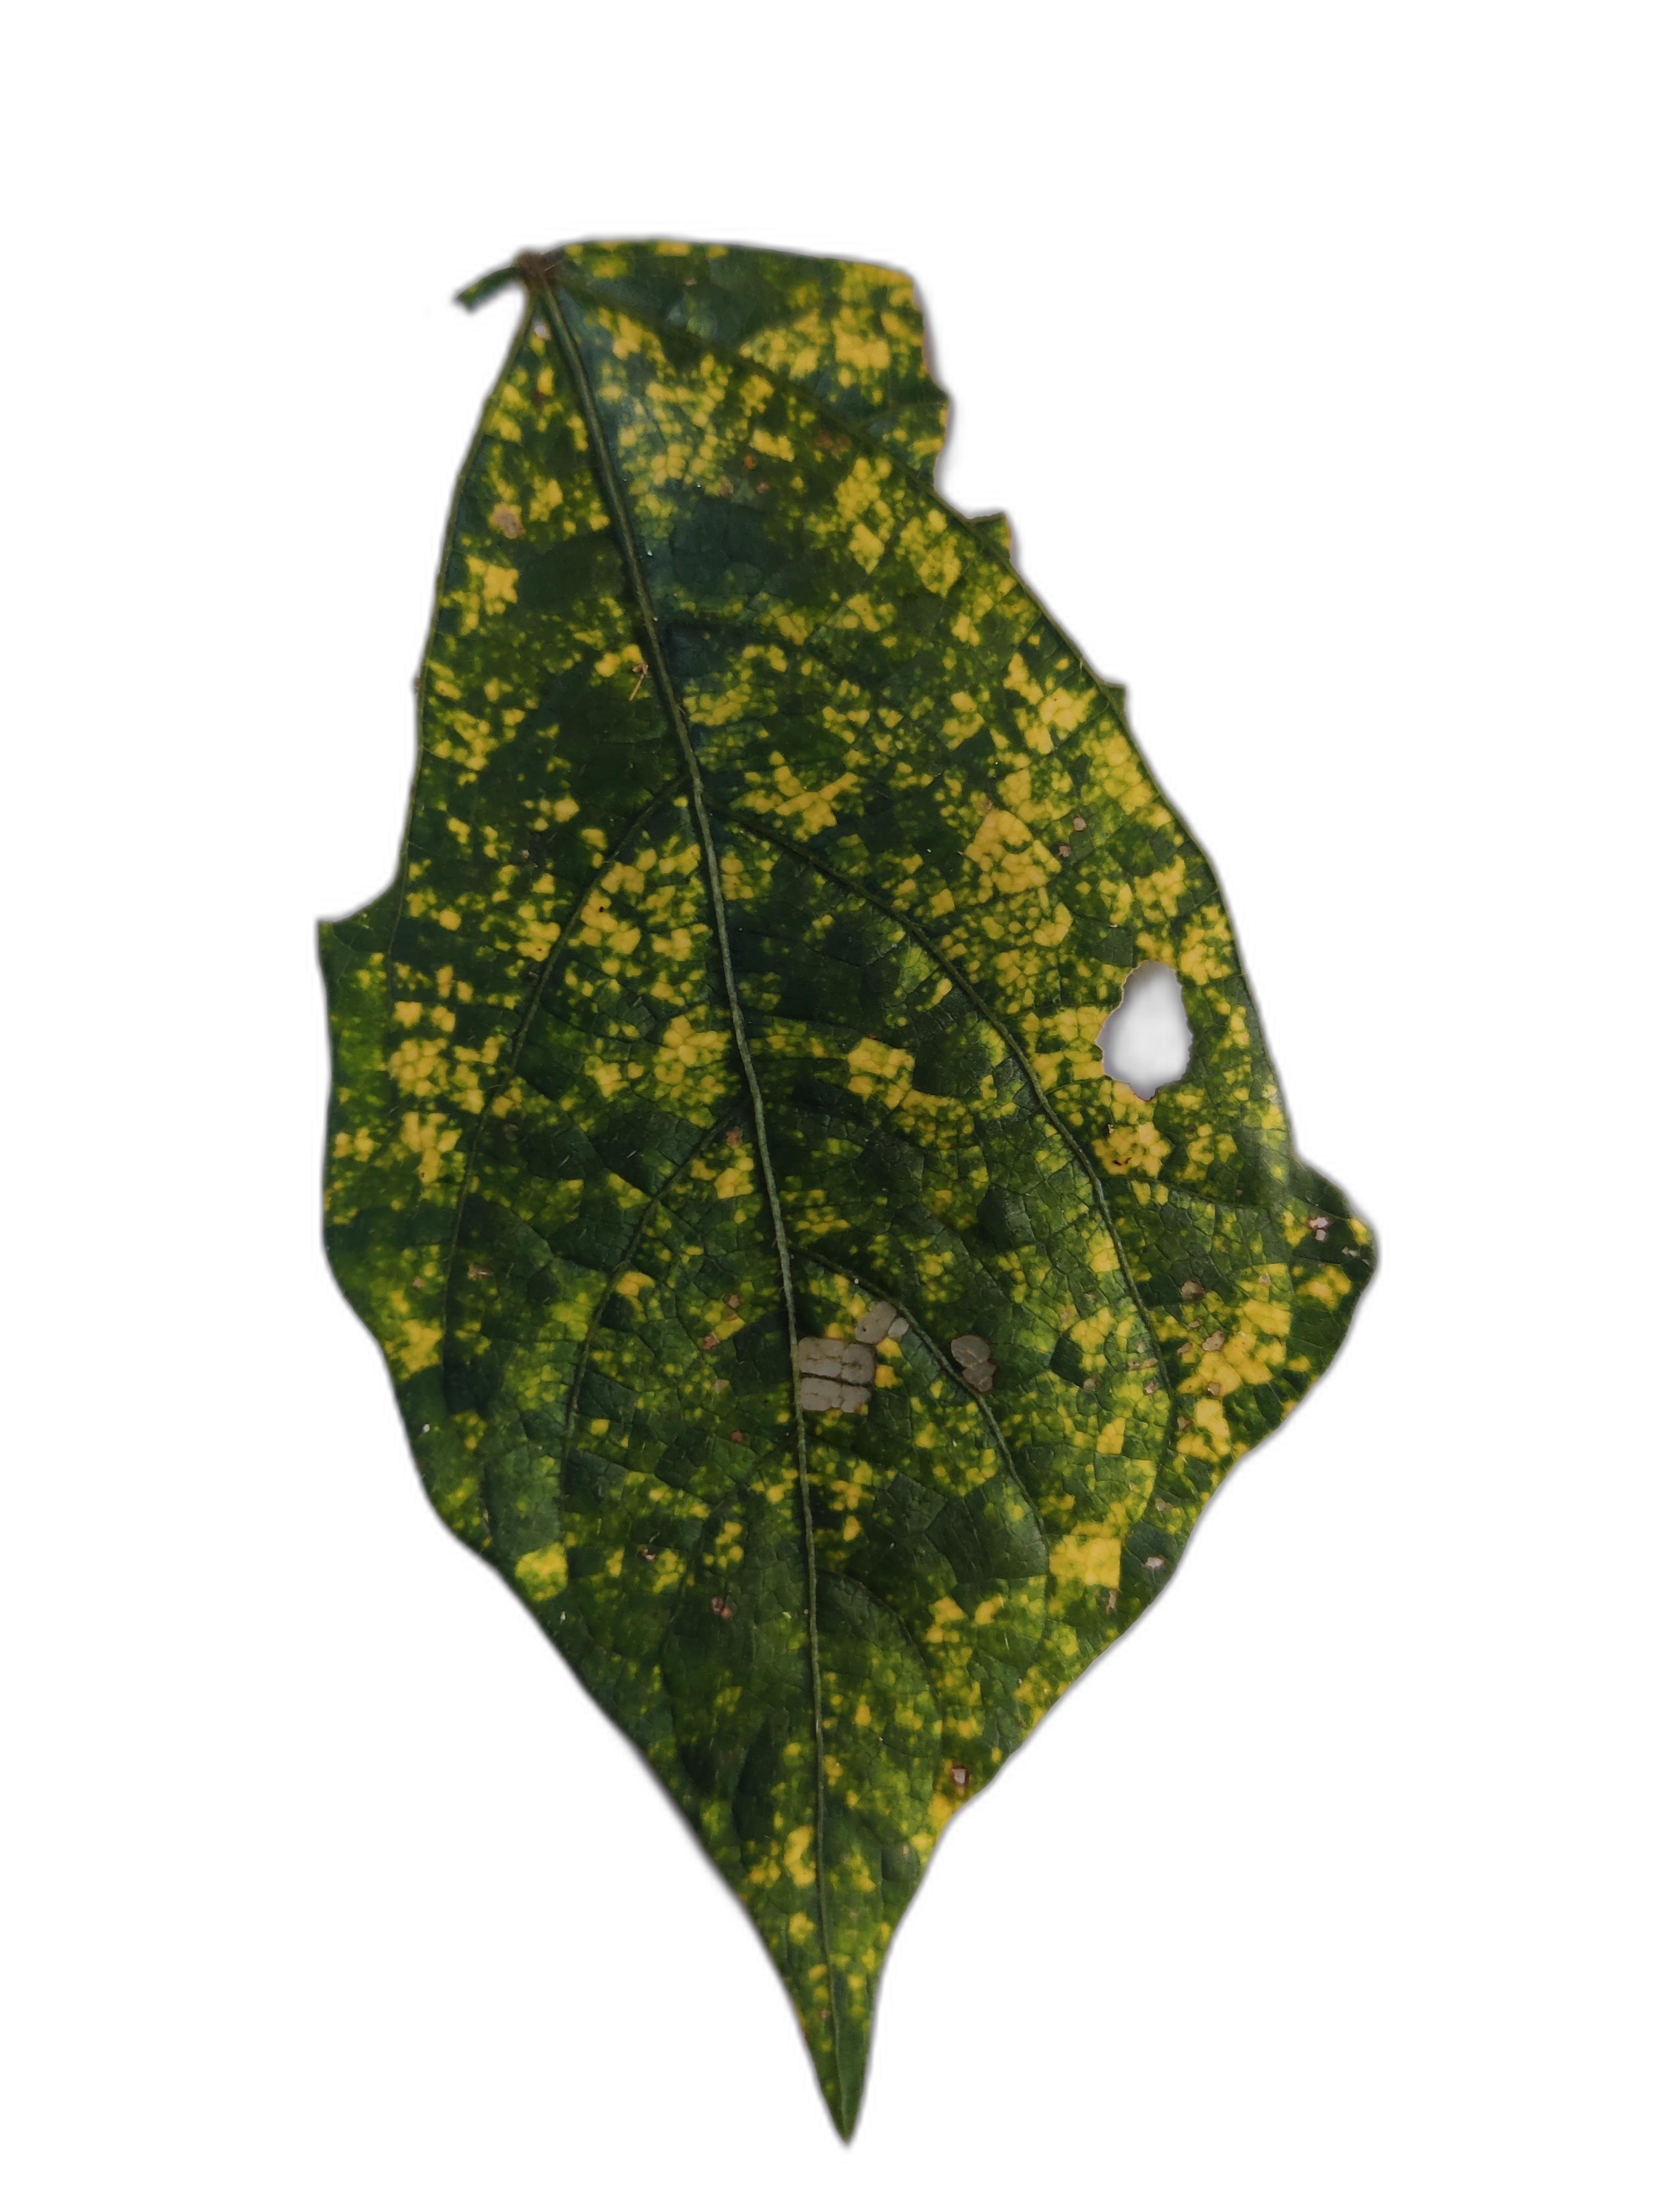
Label: Yellow Mosaic